Nara Prefecture

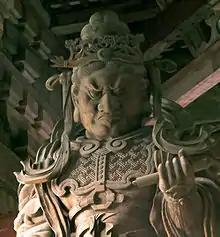
Statue at Tōdai-ji

The culture of Nara is tied to the Kansai region in which it is located. However, like each of the other prefectures of Kansai, Nara has unique aspects to its culture, parts of which stem from its long history dating back to the Nara period.